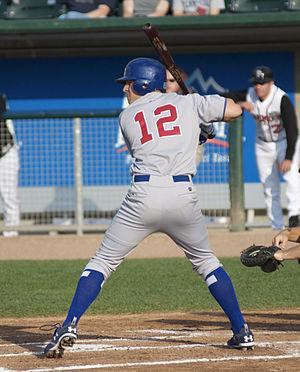
Joshua Warren Vitters est un joueur de troisième but des Ligues majeures de baseball évoluant avec les Cubs de Chicago.